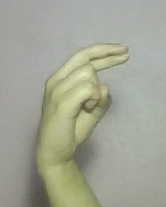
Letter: zay